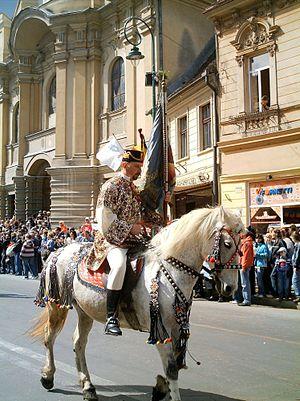
Brașov est une ville du centre de la Roumanie, à la courbure des Carpates, ayant le statut de municipe. Elle est le chef-lieu du județ de Brașov.